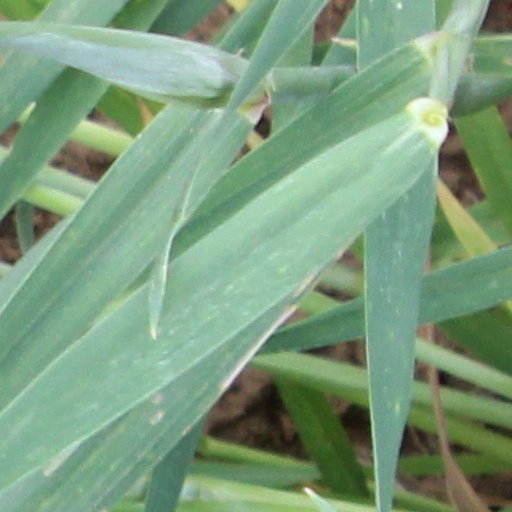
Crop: wheat